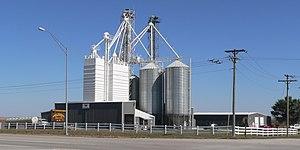
La ville américaine de Bartlett est le siège du comté de Wheeler, dans l’État du Nebraska, aux États-Unis. Lors du recensement de 2000, elle comptait 128 habitants.